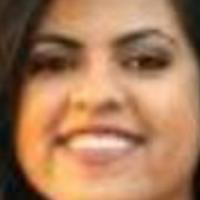
Age group: age 21-30